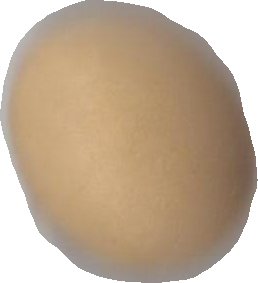
Variety: Dega